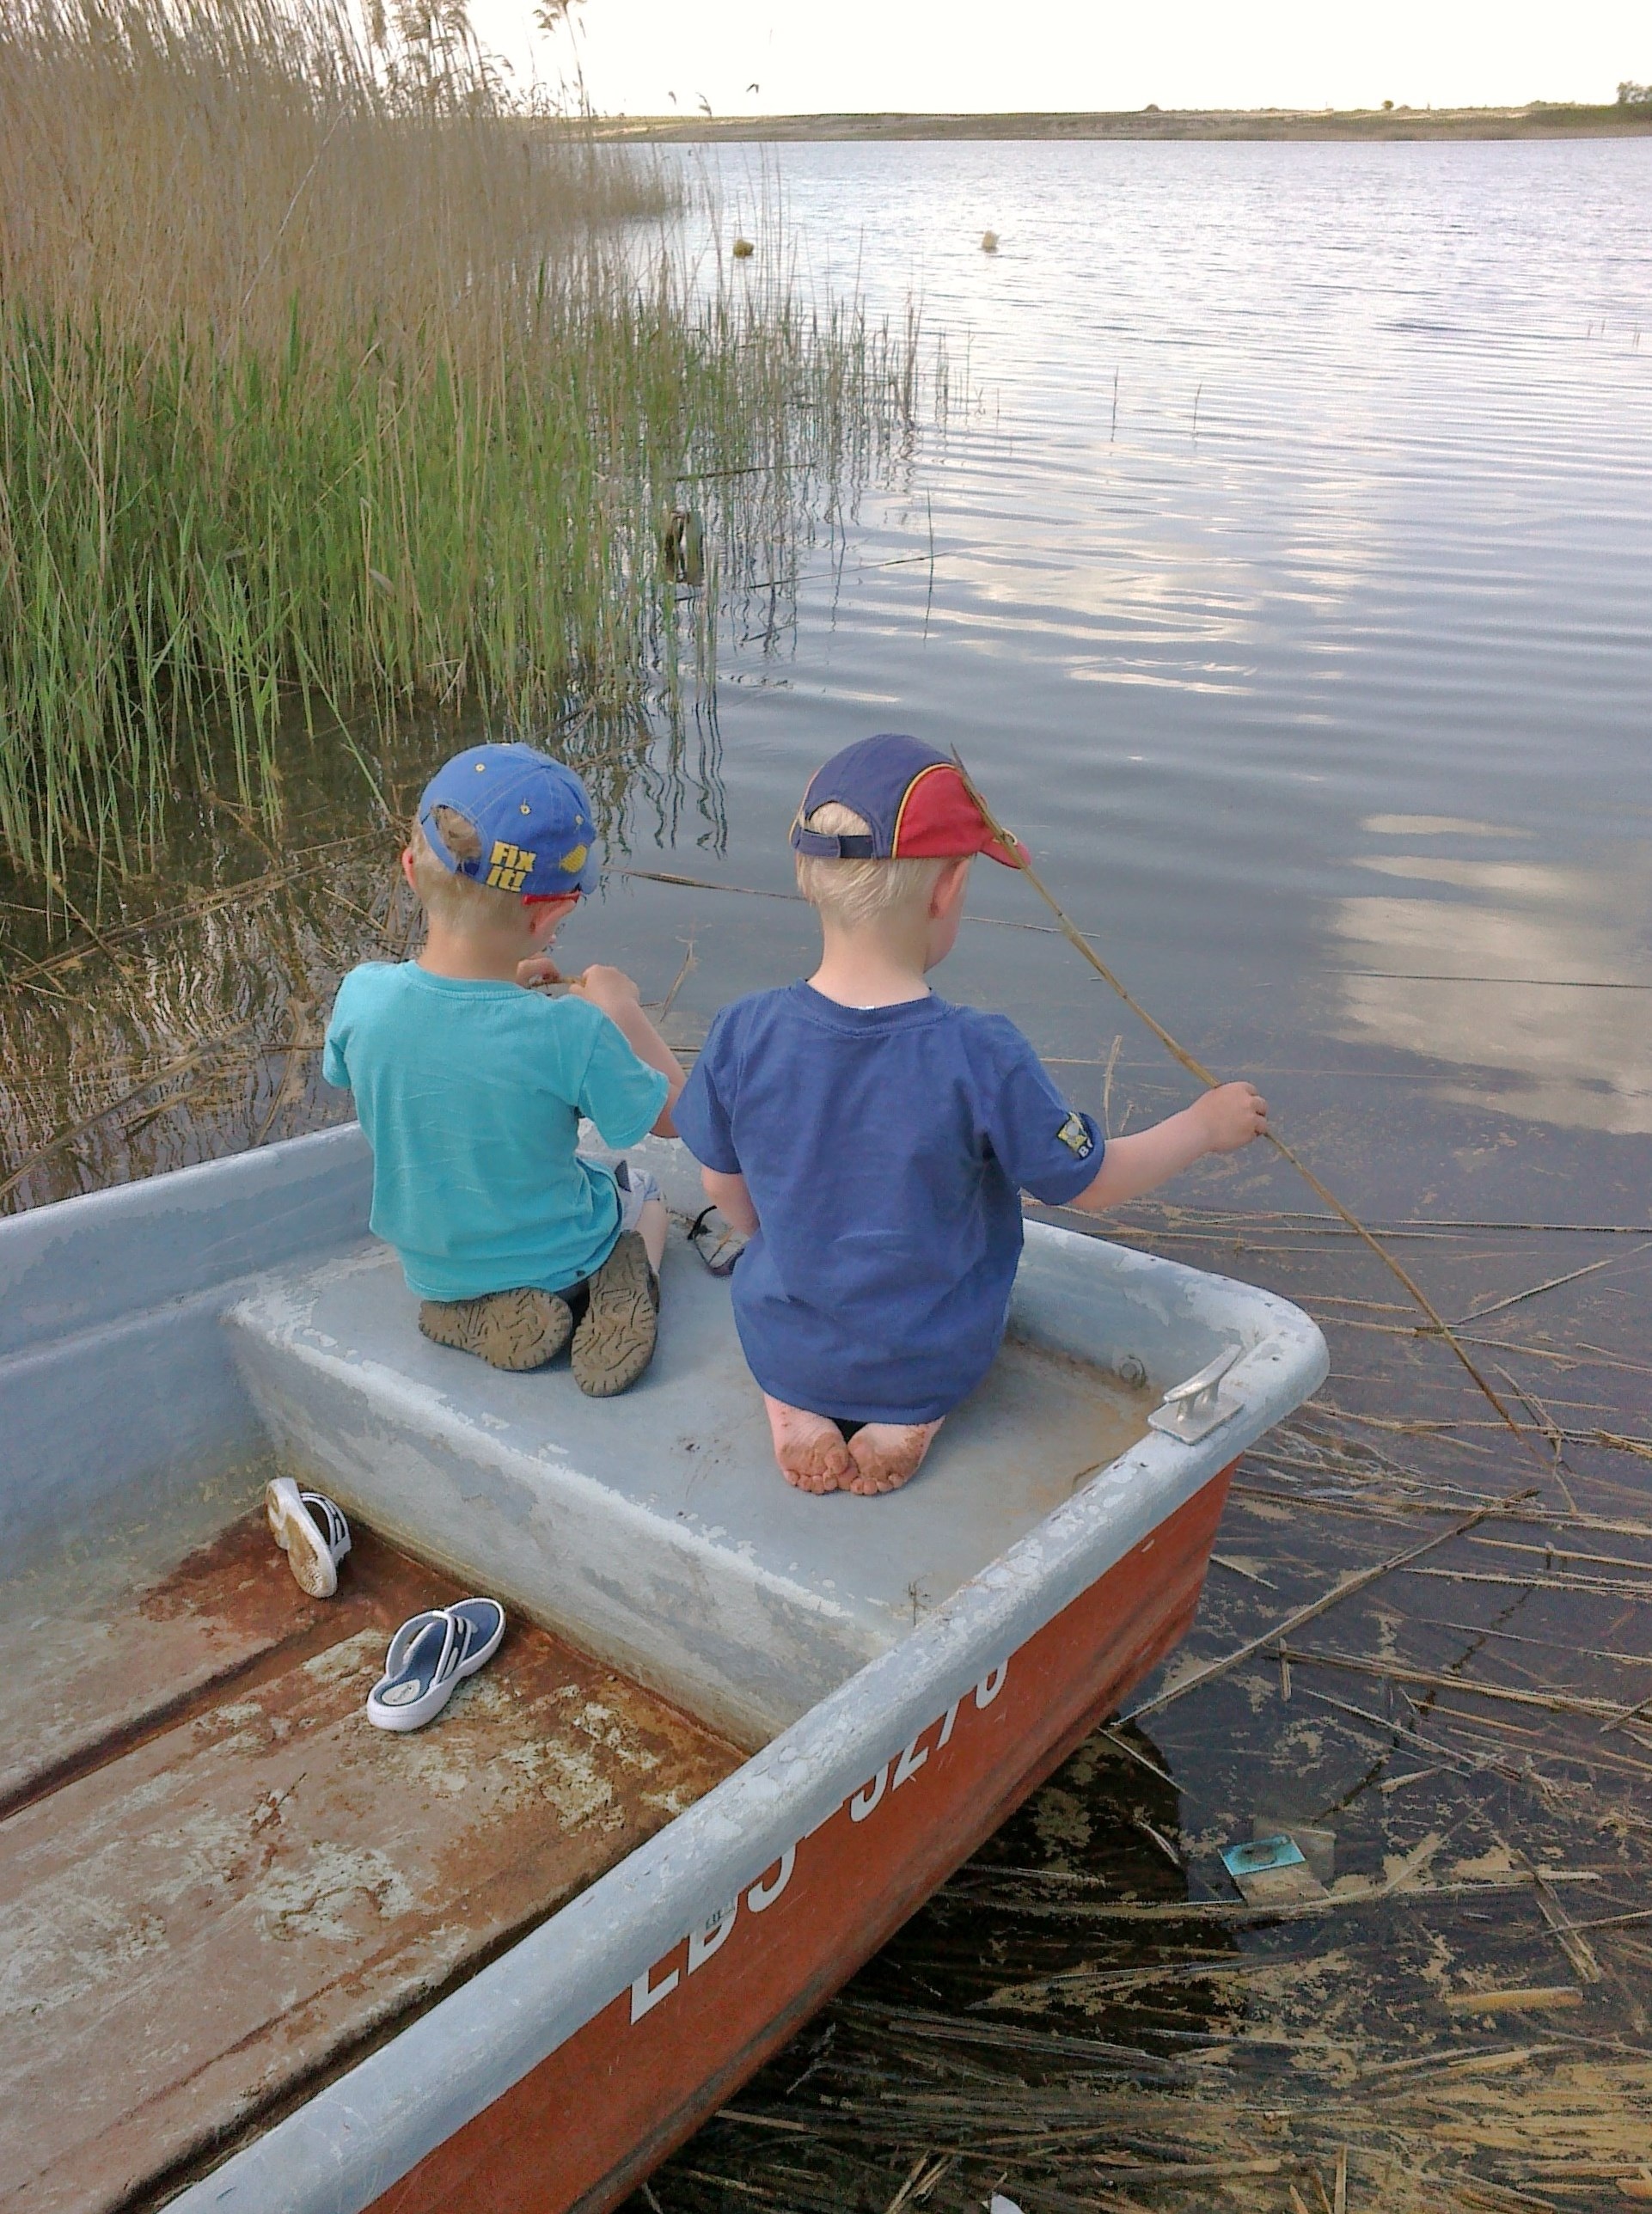
water, nature, boat, play, lake, canoe, boot, paddle, vehicle, fishing, fish, children, boating, boys, watercraft, raft, dinghy, catch fish, skiff, watercraft rowing